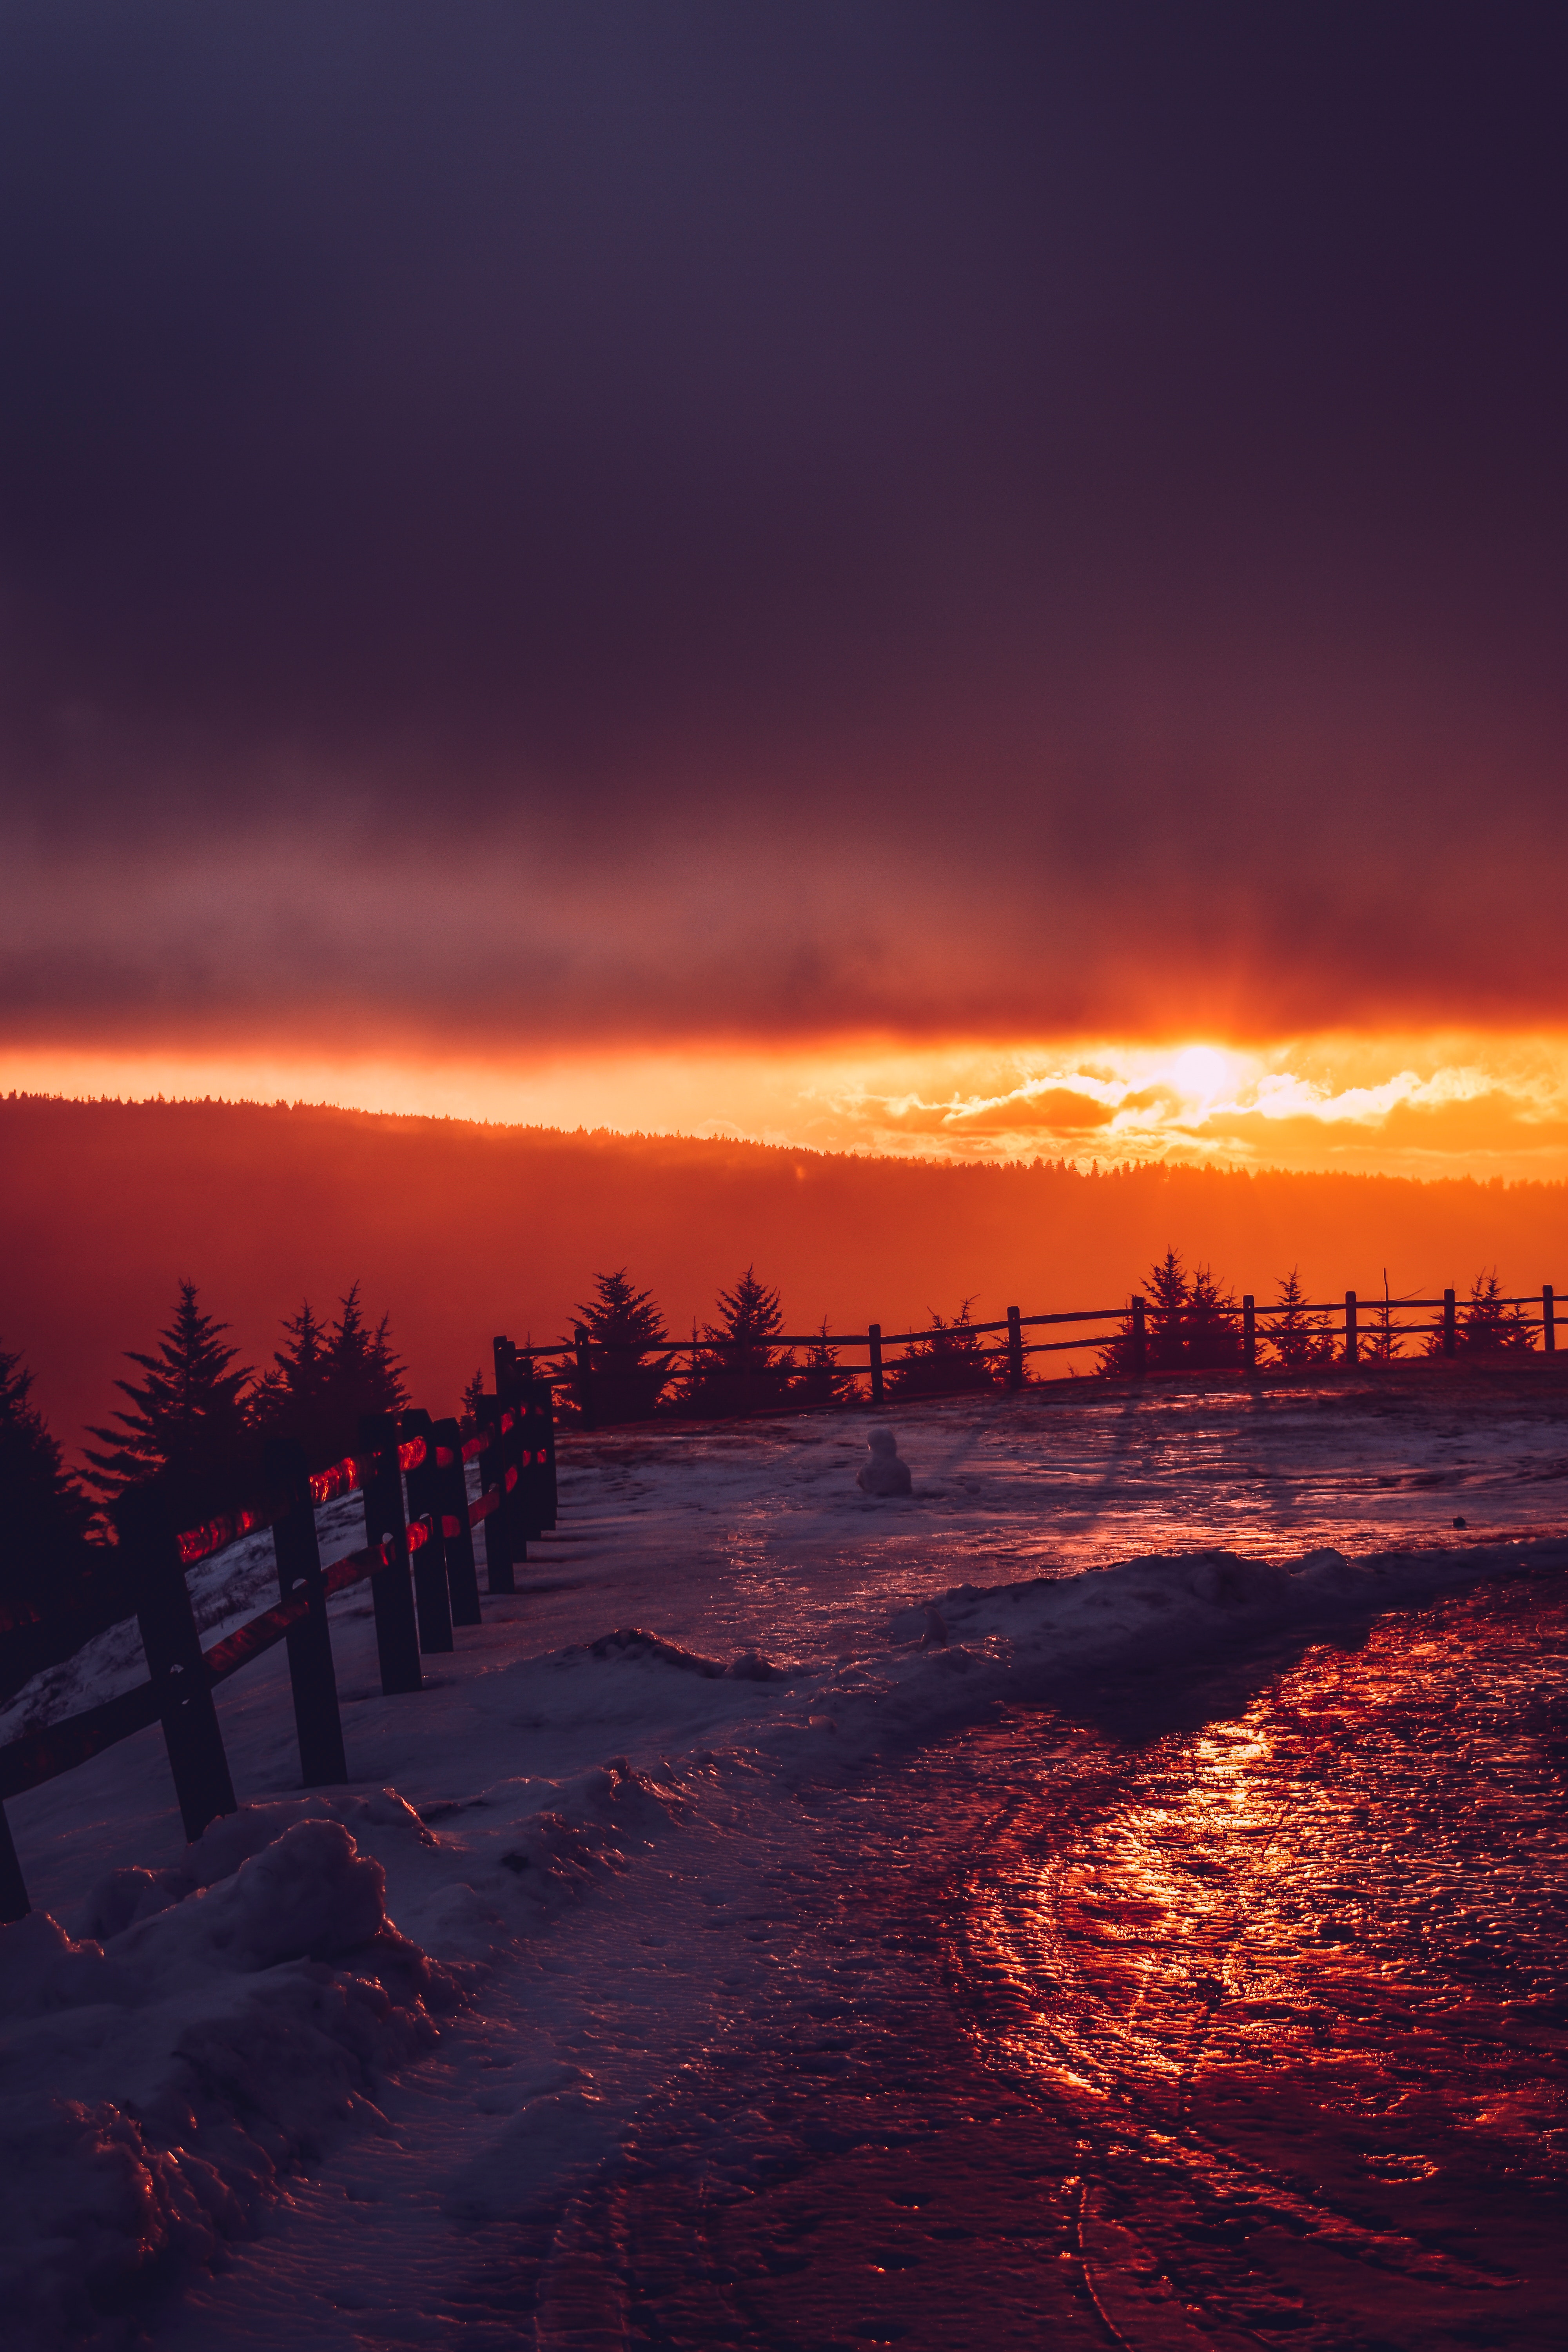
sky, afterglow, red sky at morning, sunset, nature, sunrise, horizon, evening, red, dusk, natural landscape, morning, cloud, atmospheric phenomenon, atmosphere, water, tree, calm, landscape, dawn, sea, sunlight, photography, geological phenomenon, ocean, sun, city, world